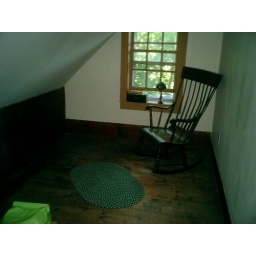
Storage room, I think you put a door in the wall from the master bedroom